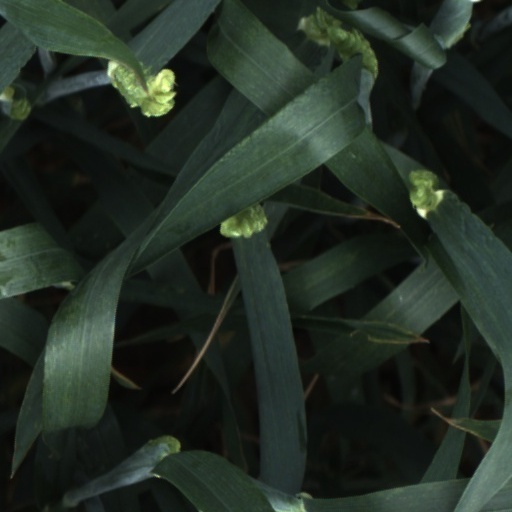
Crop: wheat